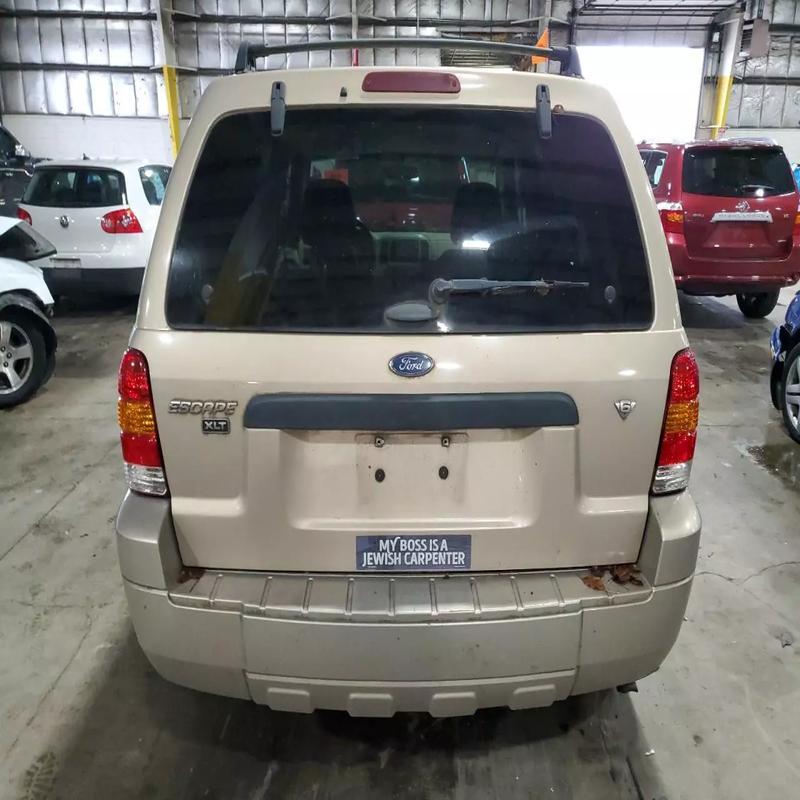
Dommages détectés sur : pare-choc arrière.
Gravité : mineur